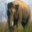
Label: elephant